Ward House (Westfield, New York)

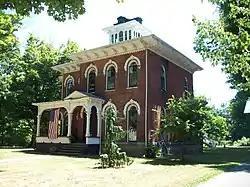
Ward House, July 2012

Ward House, also known as the William Allen House, is a historic home located at Westfield in Chautauqua County, New York. It is a 2-story, L-shaped brick Italian Villa–style residence built in the late 1860s. The home features a prominent cupola, and the property has a -story frame barn.